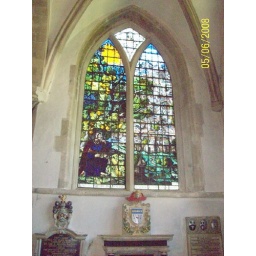
one of many stained glass windows in Oxford churches